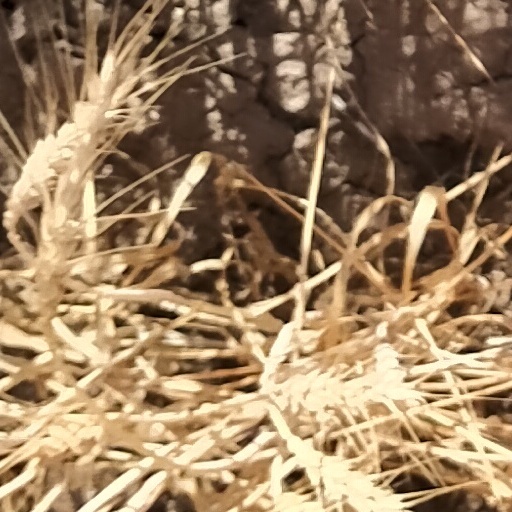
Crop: wheat